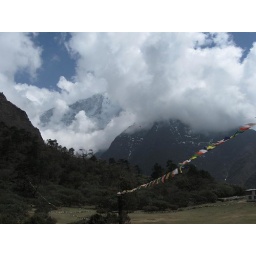
The clouds roll in at Teboche, home of a well-known Buddhist monastery.